All India Institute of Medical Sciences, Patna

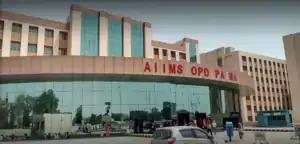
AIIMS Patna OPD

AIIMS Patna is located in Patna (on NH-139), near Walmi institute at Phulwari Sharif. It is spread over 134 acres, comprising the main medical college campus on 100 acres and residential campus on 34 acres.